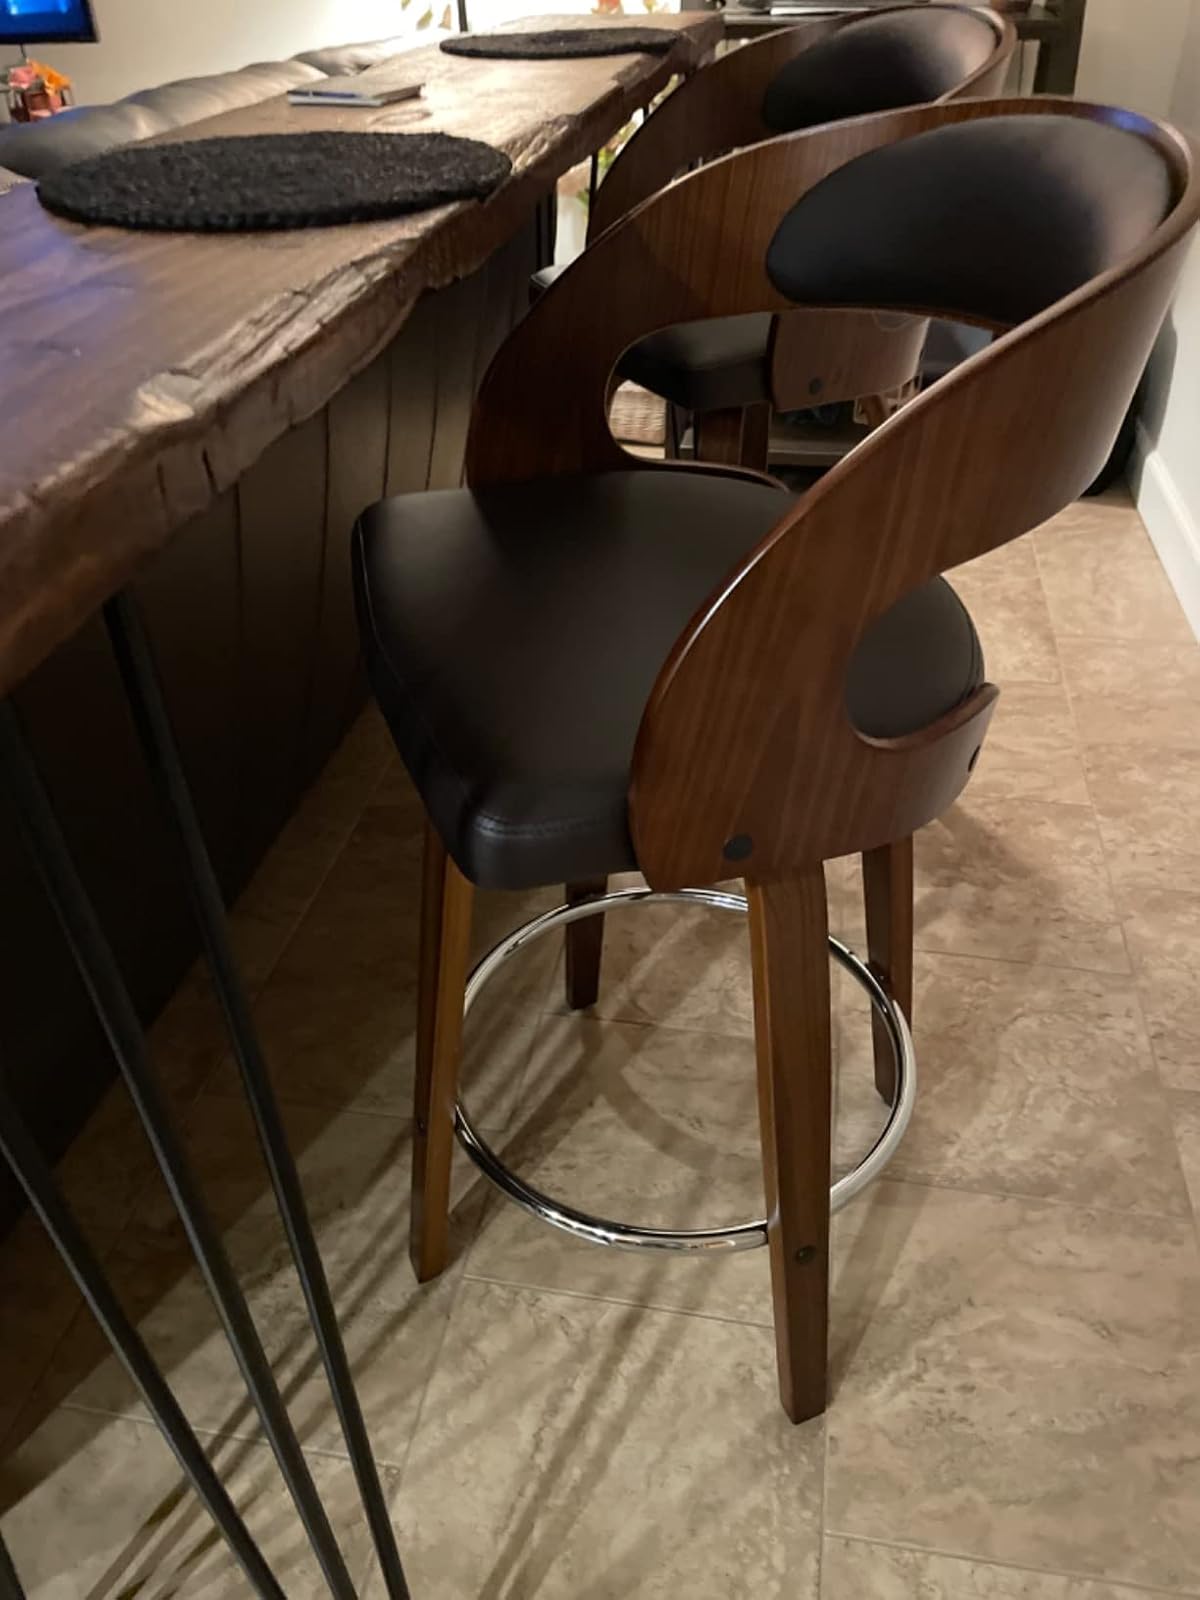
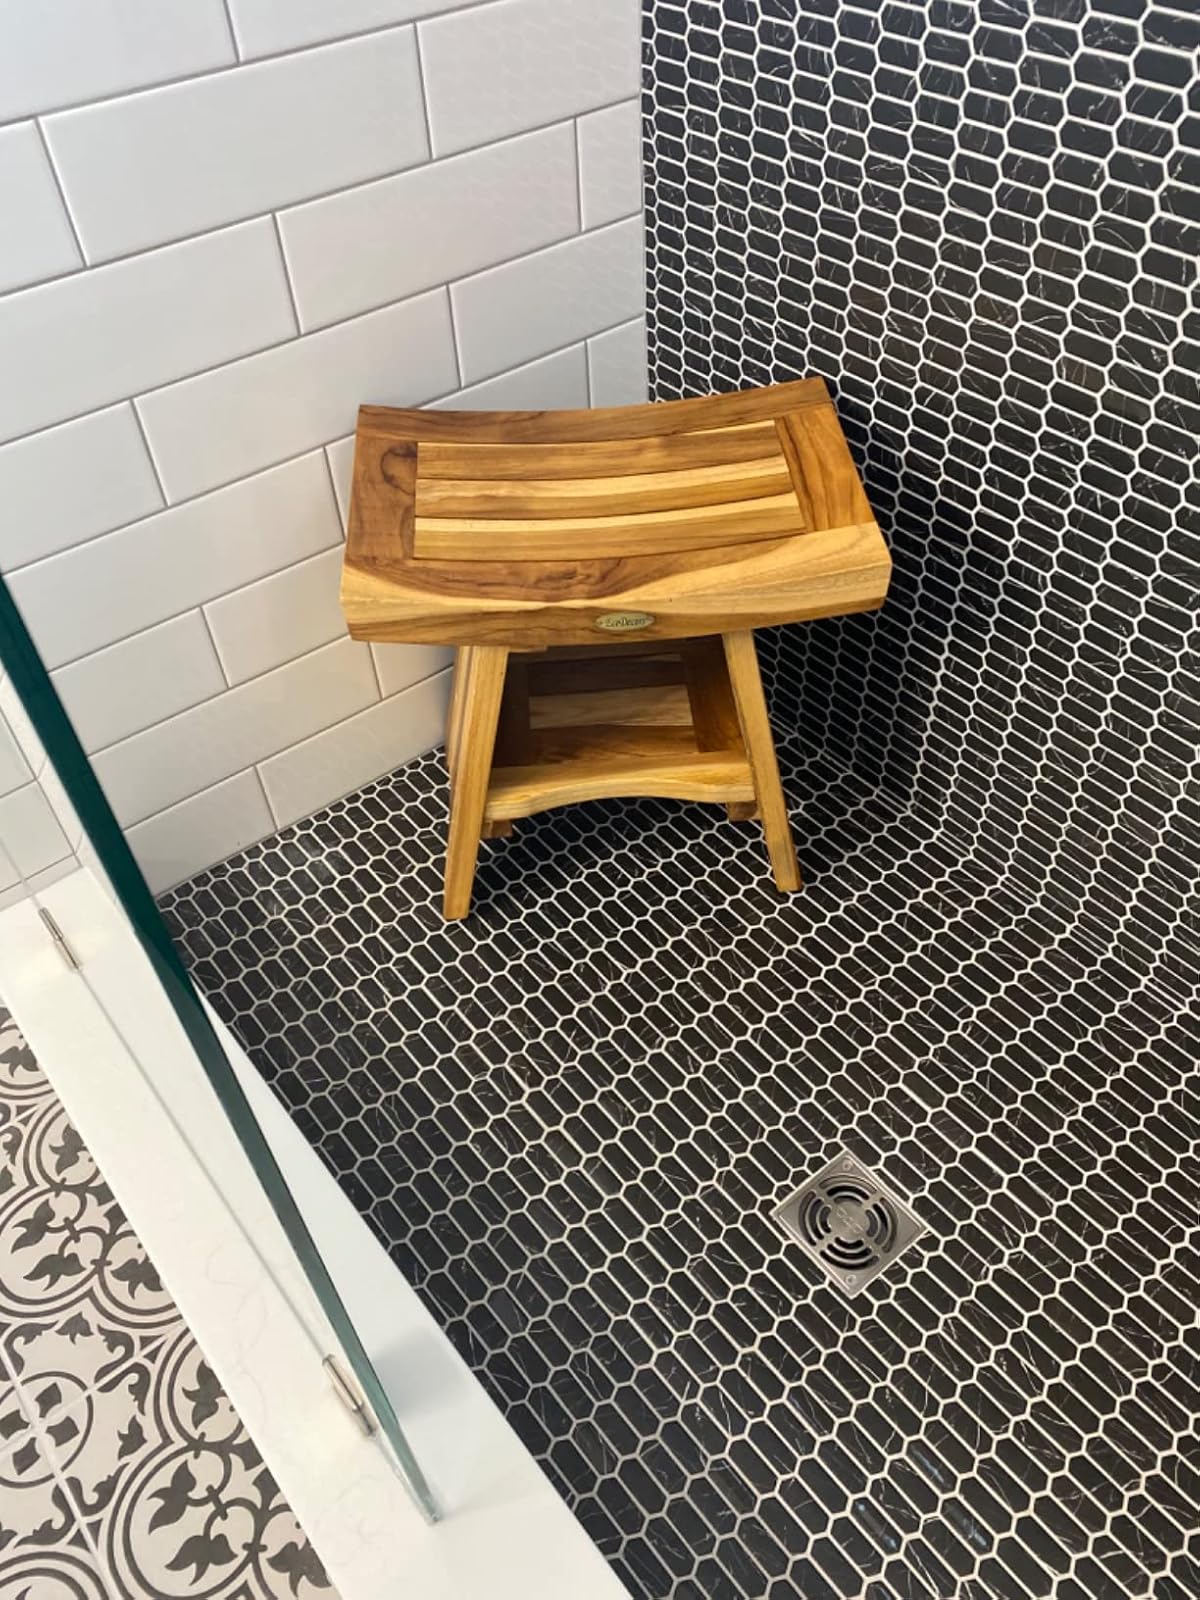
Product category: stool
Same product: no